Leelavathi Govindasamy

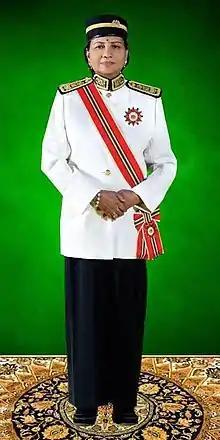
Leelavathi receiving her datukship

Datuk Leelavathi Govindasamy (Tamil: லீலாவதி கோவிந்தசாமி) (6 August 1944 – 9 March 2017), commonly known as Datuk G. Leela Rama, was a Malaysian politician. She held her last position in the Malaysian Government as the Member of Parliament, Malaysia for the Kapar constituency in Selangor from 1995 to 1999, from the Malaysian Indian Congress (MIC), a component party of the Barisan Nasional (BN) coalition. She was the First Malaysian Indian Lady to be elected to Parliament of Malaysia. In the 9th General Elections, she won by majority of 18,759 votes.